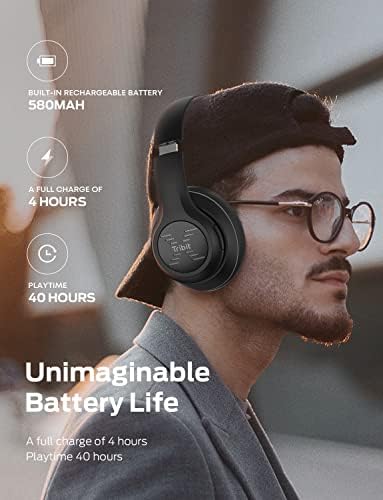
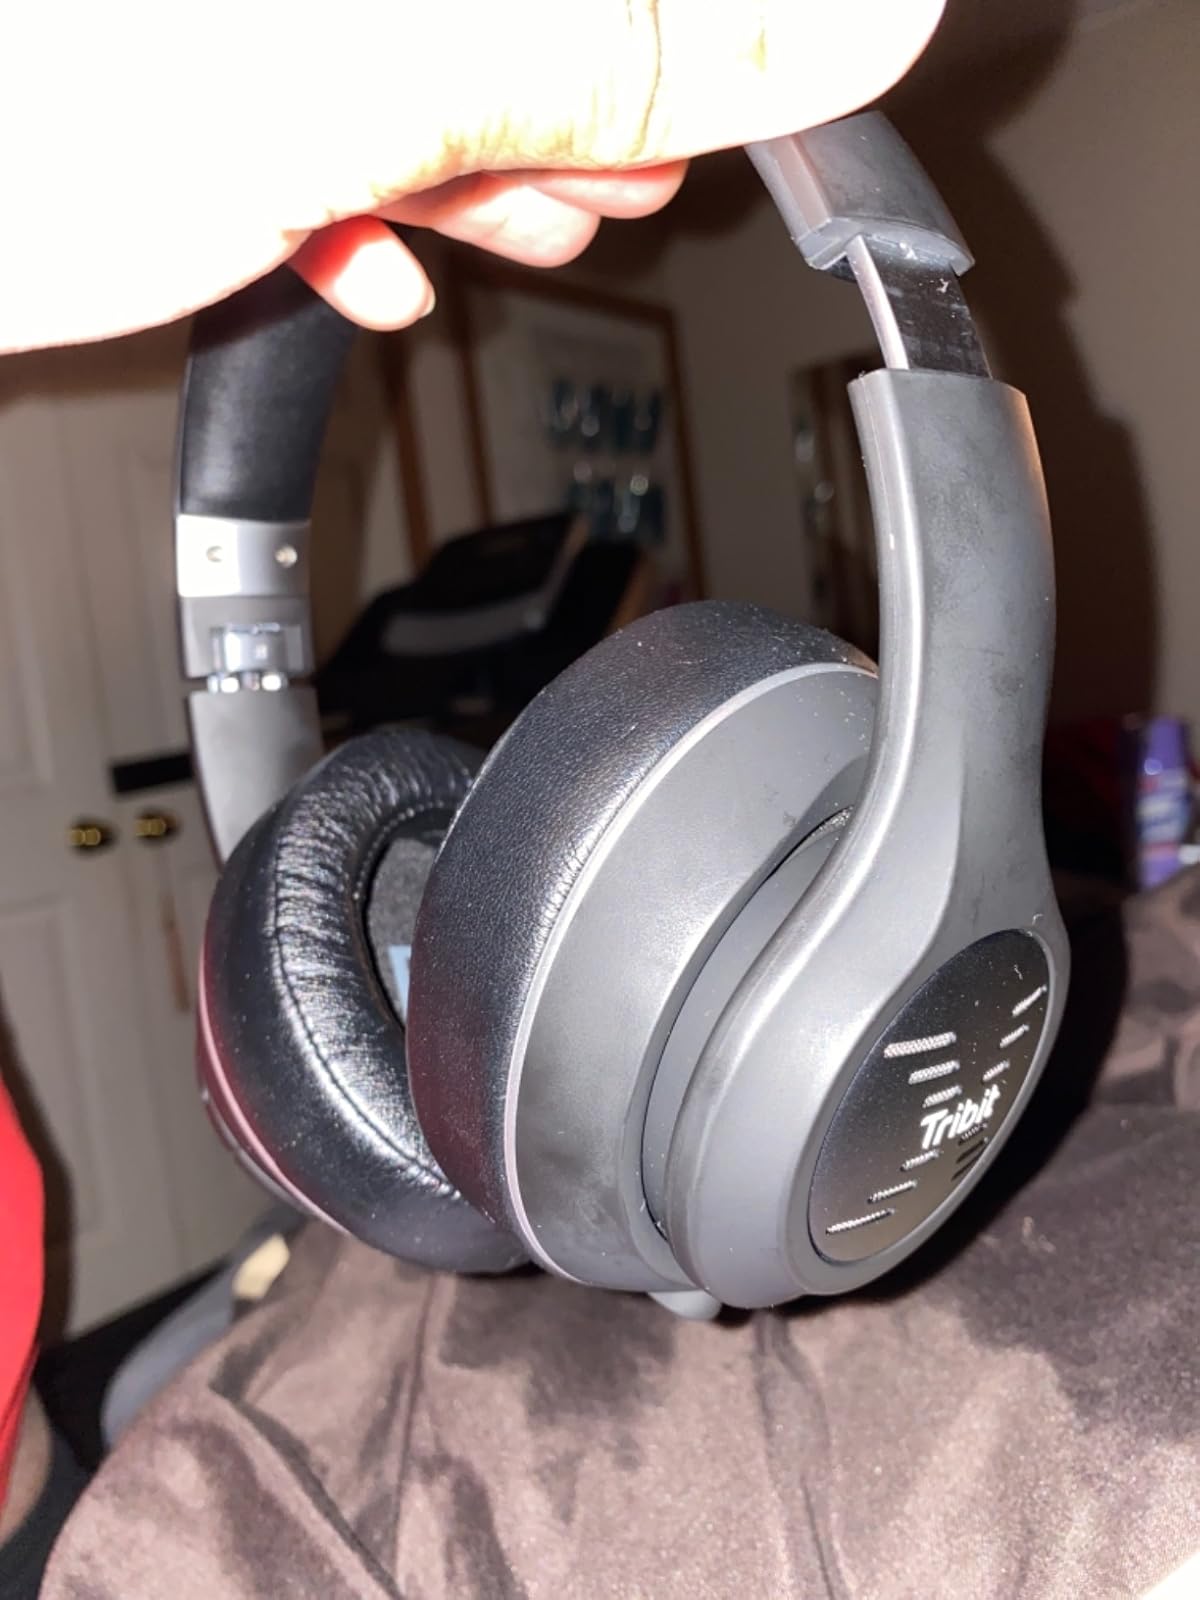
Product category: headphones
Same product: yes